List of bodies of water in Vancouver

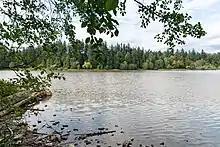
Lost Lagoon, Stanley Park Vancouver

Lost Lagoon is an artificial, captive 17-hectare body of water, west of Georgia Street, near the entrance to Stanley Park. It was created in 1916 by the construction of the Stanley Park causeway. It is a nesting ground for many species of birds, including swans, Canada geese, and great blue heron. East of Lost Lagoon, across Georgia Street, is Coal Harbour, an extension of Burrard Inlet. The lagoon is now landlocked but used to be connected to the inlet, resulting in significant tidal changes along its shores, and at its western end at high tide waves would lap across what is now the Ceperley Park area at Second Beach, which was then just a sandbar. While rare in recent decades, Lost Lagoon can freeze during a cold spell, permitting public ice skating and ice hockey. The lagoon was named by poet Pauline Johnson who liked to go canoeing on the tidal lagoon and one day discovered that it was no longer there due to a low tide.